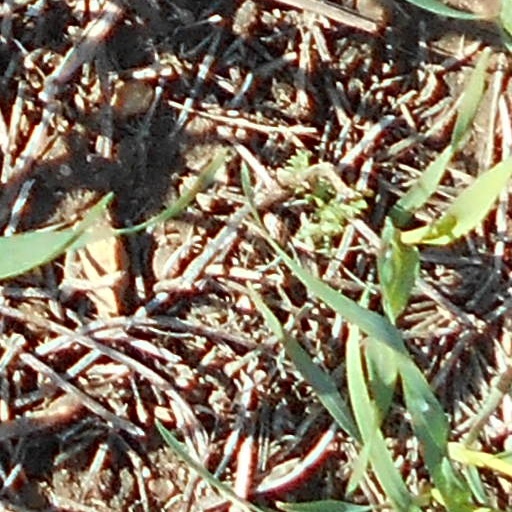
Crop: wheat